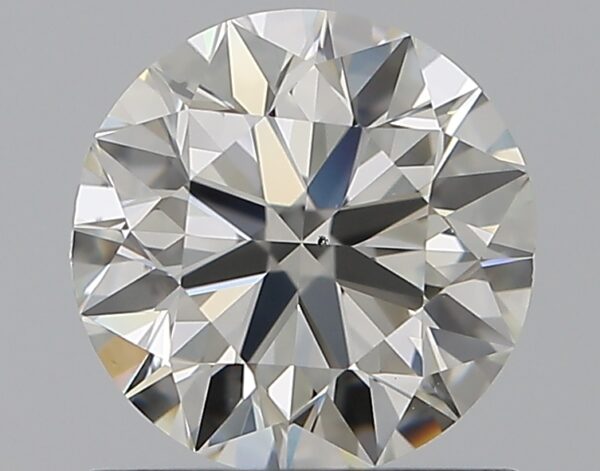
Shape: round
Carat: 0.8
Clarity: VS2
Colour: J
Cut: EX
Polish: EX
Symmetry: VG
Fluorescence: F
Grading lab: GIA
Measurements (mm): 5.82 x 5.91 x 3.68